Kiteboarding

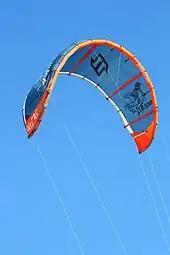
A leading edge inflatable kite

Leading edge inflatable kites, known also as inflatables, LEI kites, are typically made from ripstop polyester with an inflatable plastic bladder that spans the front edge of the kite with separate smaller bladders that are perpendicular to the main bladder to form the chord or foil of the kite. The inflated bladders give the kite its shape and also keep the kite floating once dropped in the water. LEIs are the most popular choice among kitesurfers thanks to their quicker and more direct response to the rider's inputs, easy relaunchability if crashed into the water and resilient nature. If an LEI kite hits the water or ground too hard or is subjected to substantial wave activity, bladders can burst or it can be torn apart.